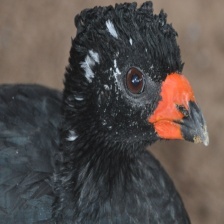
Species: WATTLED CURASSOW
Scientific name: CRAX GLOBULOSA